Long Turkish War

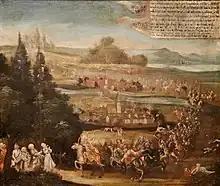
Allegory of the Turkish war – The declaration of war before Constantinople

The Long Turkish War, Long War, or Thirteen Years' War was an indecisive land war between the Holy Roman Empire (primarily the Habsburg monarchy) and the Ottoman Empire, primarily over the principalities of Wallachia, Transylvania, and Moldavia. It was waged from 1593 to 1606, but in Europe, it is sometimes called the Fifteen Years' War, reckoning from the 1591–1592 Turkish campaign that captured Bihać in the Kingdom of Croatia. In Turkey, it is called the Ottoman–Austrian War of 1593–1606.